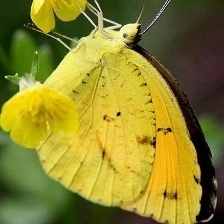
Species: CLOUDED SULPHUR
Butterfly family (ImageNet category): sulphur_butterfly